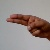
The image shows a hand gesture representing the letter 'H' in Indian Sign Language.